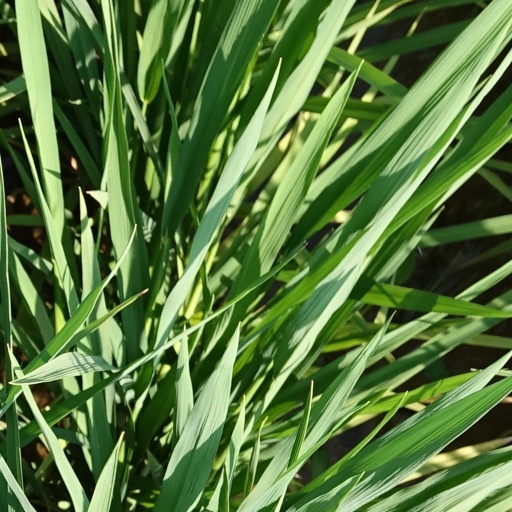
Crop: rice